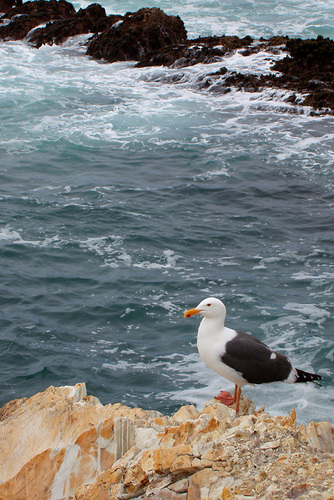
this bird is white with black wings and has a large orange beak and feet.
this bird has a white head and breast and dark gray wings and tail with a hooked orange beak and orange webbed feet.
a medium sized bird with a white head, neck , throat, belly and breast, and black wings.
this white bird has black wing feathers and a vivid orange beak, with webbed orange feet.
this gull is white and dark grey in color, with a large, hooked, bright orange beak and orange webbed feet.
this bird has a large orange bill, white crown and nape, white chest and belly, dark gray coverts, dark gray primaries and secondaries, black with white specs on outer rectrices.
this bird has wings that are black and has a white belly and orange bill
this bird is white with black and has a long, pointy beak.
this bird has a small head with small eyes and a long orange bill with a red dot on the bottom of said bill, and sports white feathers with grey wings and black and white spotted wing tips.
a medium sized white bird, with black wings, and a yellow bill.
Species: California Gull